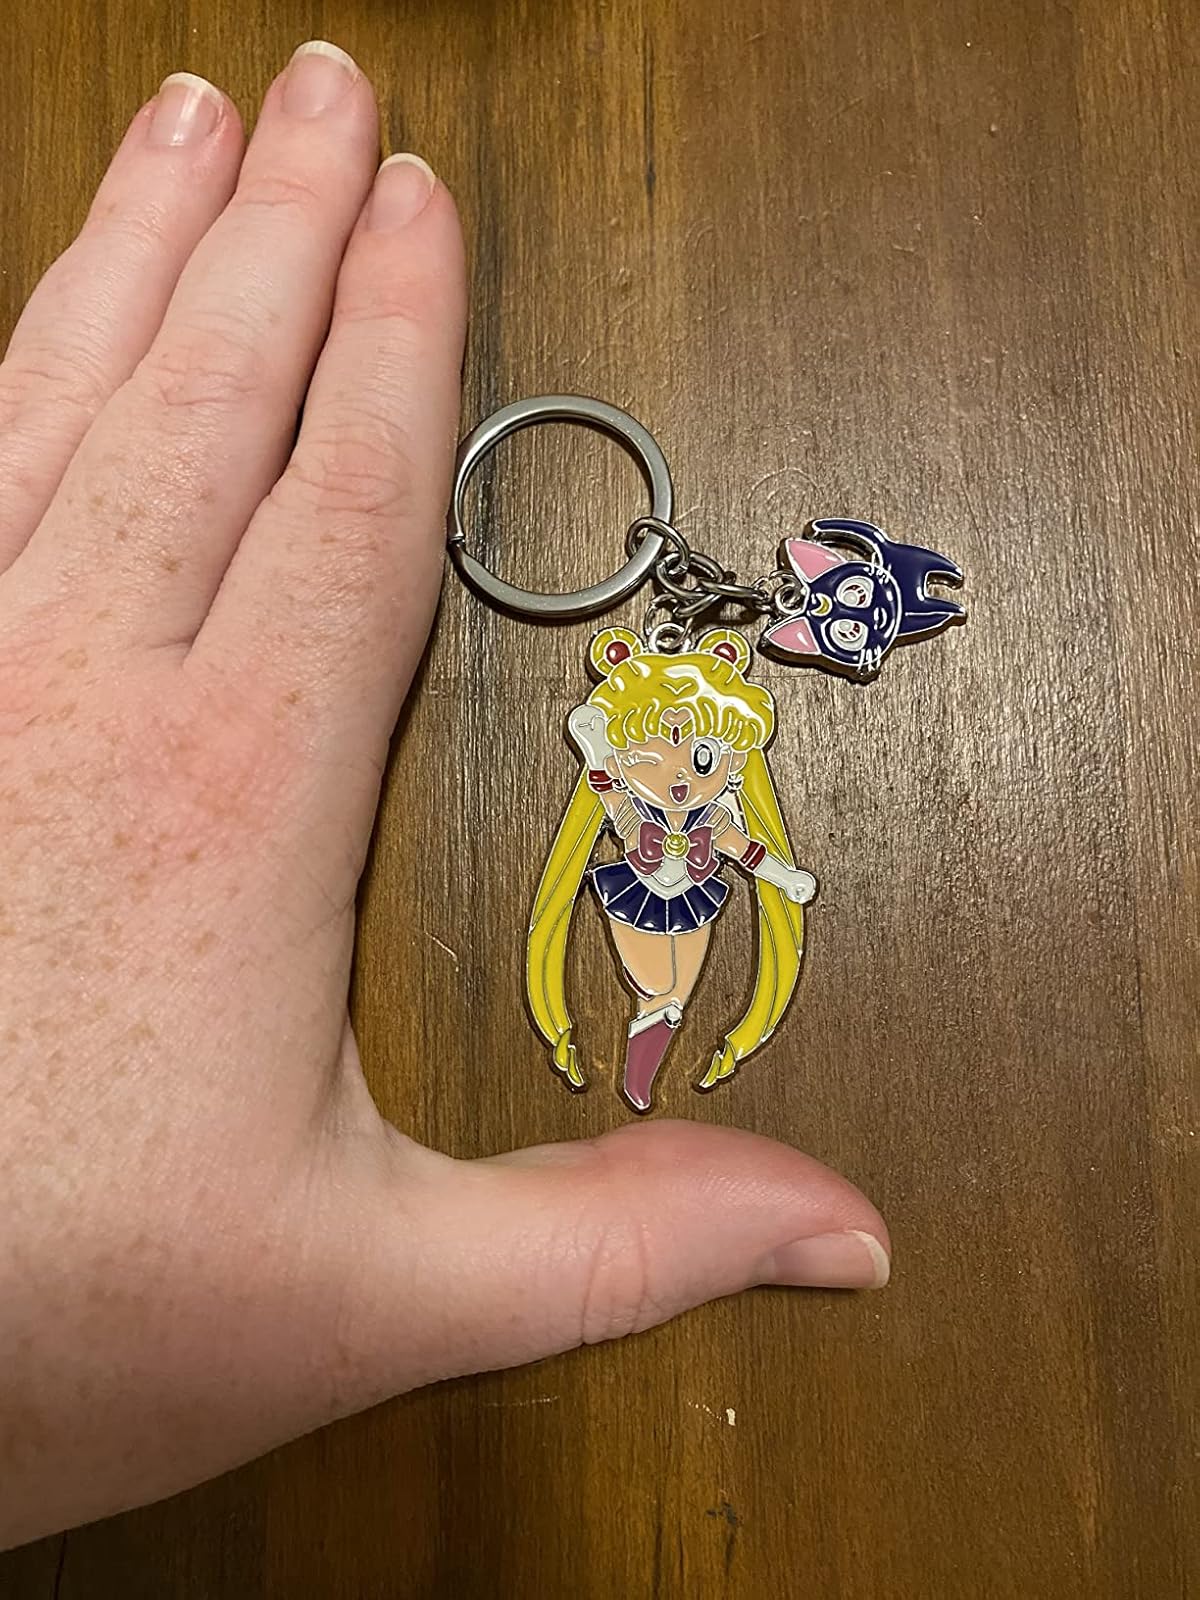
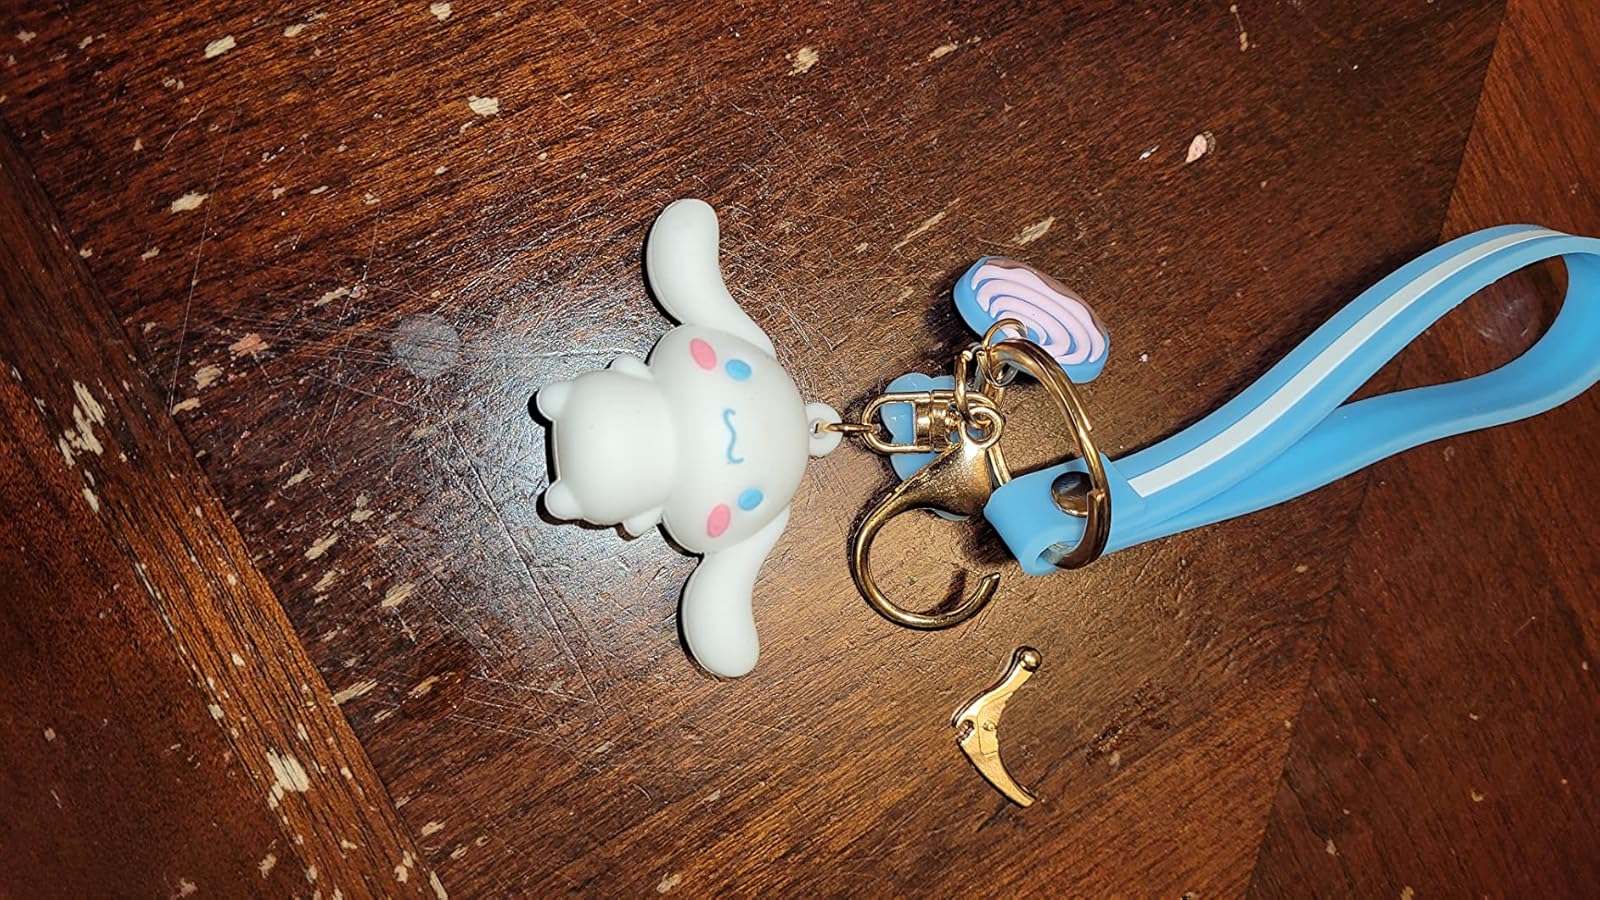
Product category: accessories_keychain
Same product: no